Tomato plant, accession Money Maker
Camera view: bottom (45 deg); turntable rotation: 240 degrees
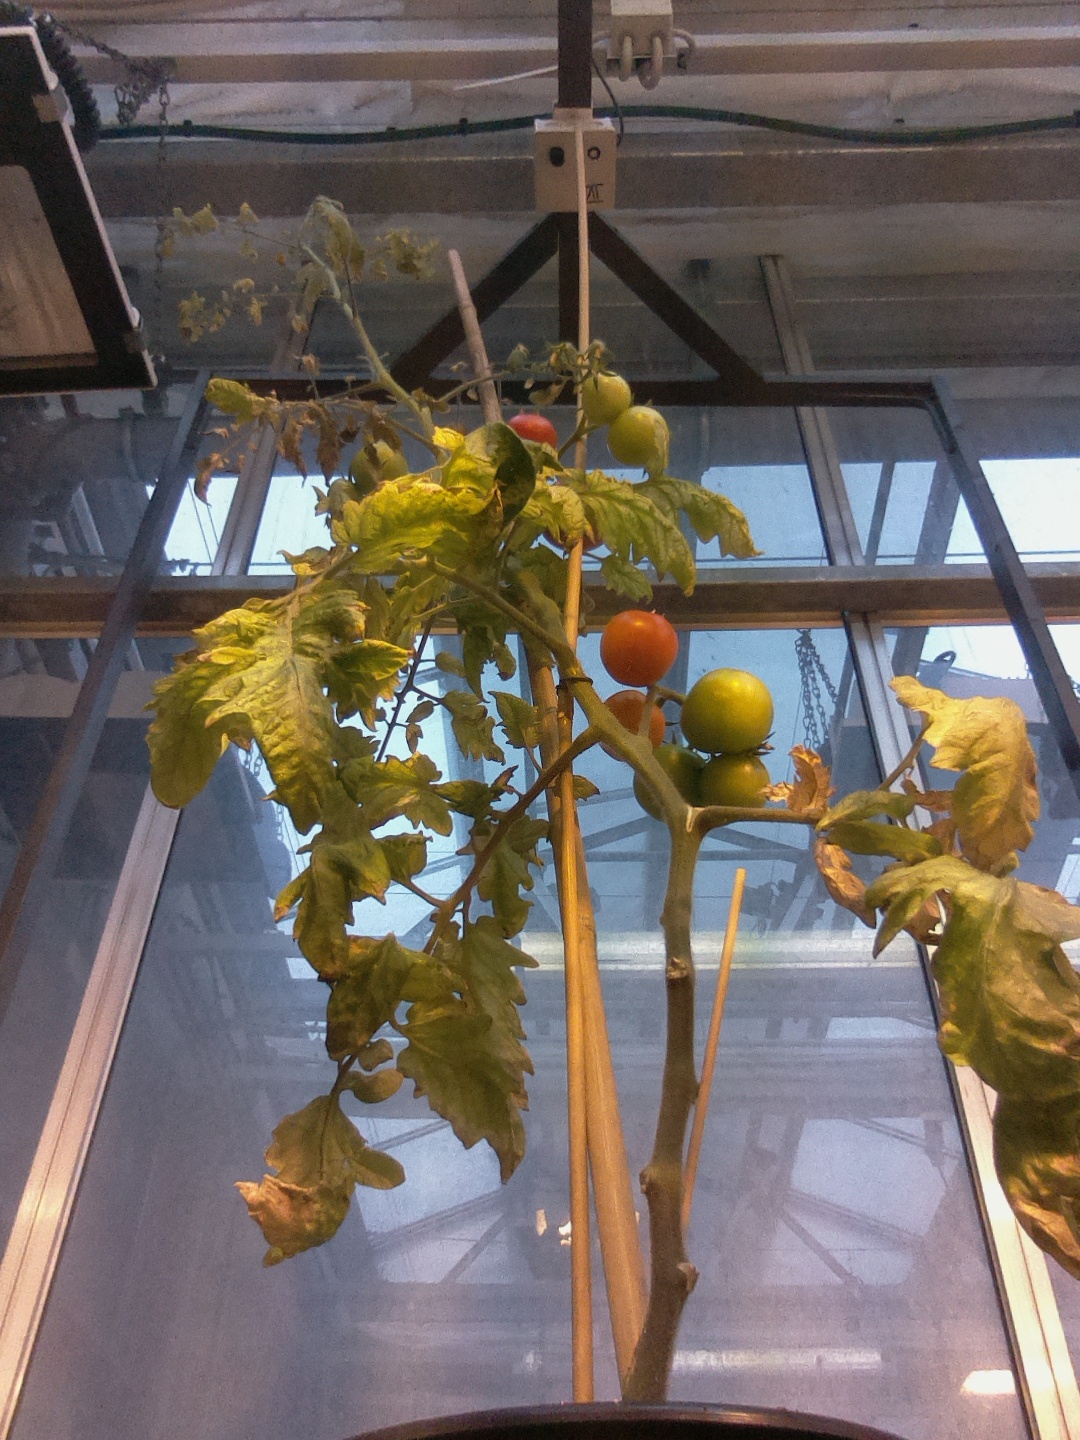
BBCH growth stage 82: 20%-30% of fruits show typical fully ripe color